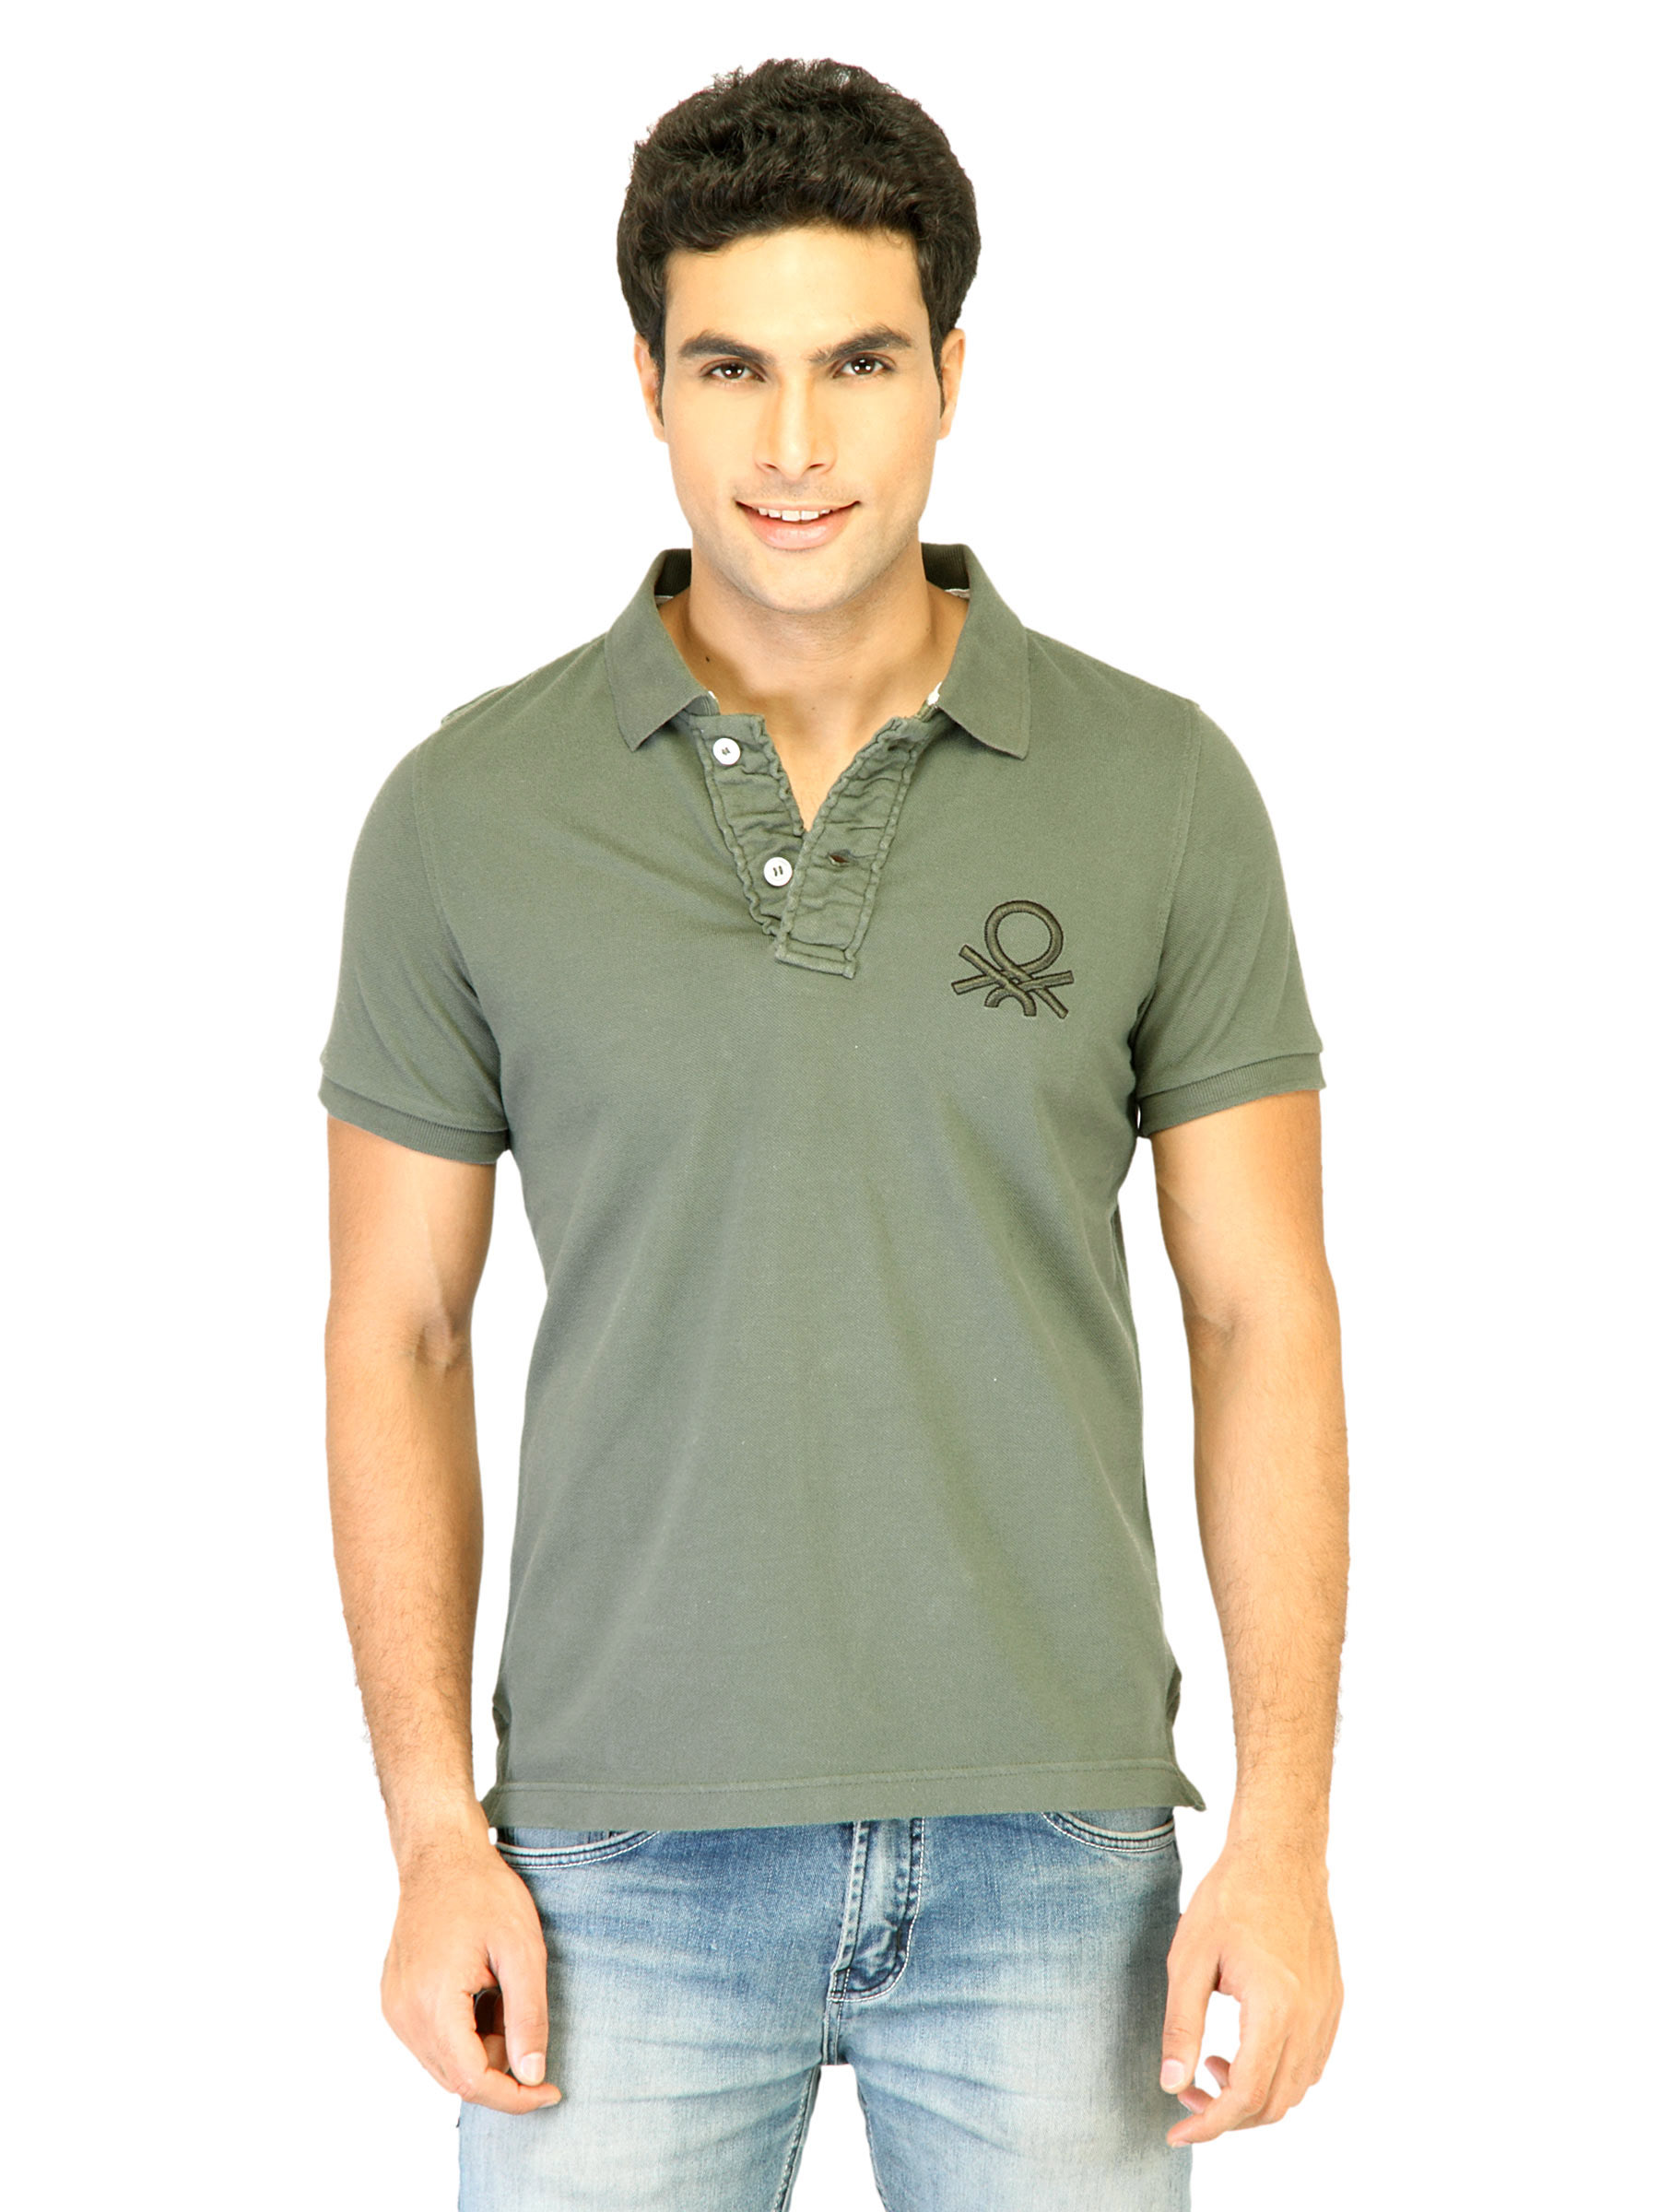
UCB Men's Polo Neck With Big Ben Logo Olive Green T-shirt
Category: Apparel / Topwear / Tshirts
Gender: Men
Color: Green
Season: Summer 2011
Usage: Casual